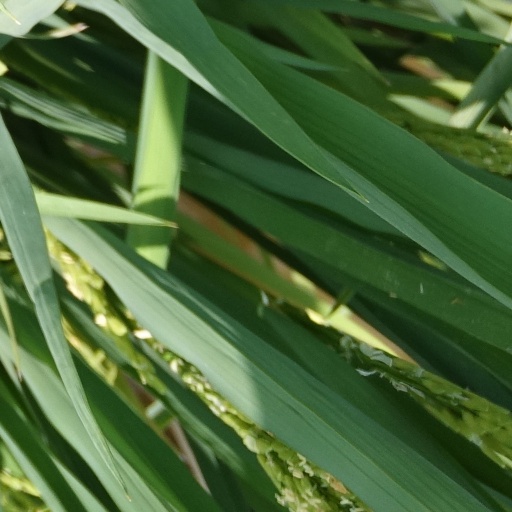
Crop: rice